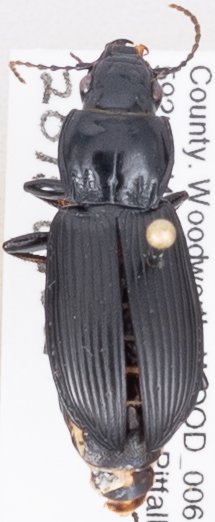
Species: Pterostichus melanarius melanarius
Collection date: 2015-09-02
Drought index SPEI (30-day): -0.8
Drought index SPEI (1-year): -0.17
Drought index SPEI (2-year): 0.8